Mediterranean Theater of Operations, United States Army

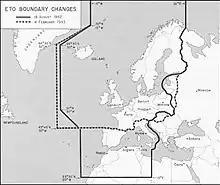
ETO Boundary changes 1942-1943

Allied Force Headquarters (AFHQ) was created on 12 September 1942 to launch Operation Torch, the Allied invasion of French North Africa. At the time, this was within the boundaries of the European Theater of Operations, United States Army (ETOUSA). The initial Commander-in-Chief (C-in-C) of the Allied (Expeditionary) Force, was Lieutenant General Dwight D. Eisenhower. Lieutenant General Mark W. Clark was deputy commander-in-chief. As Supreme Allied Commander, Eisenhower controlled the ground forces through Major General George S. Patton Jr, Major General Lloyd R. Fredendall, and British Lieutenant-General Sir Kenneth Anderson. The naval forces were commanded by British Admiral Sir Andrew Browne Cunningham, and the air forces by Air Marshal Sir William Welsh and Brigadier General James H. Doolittle.